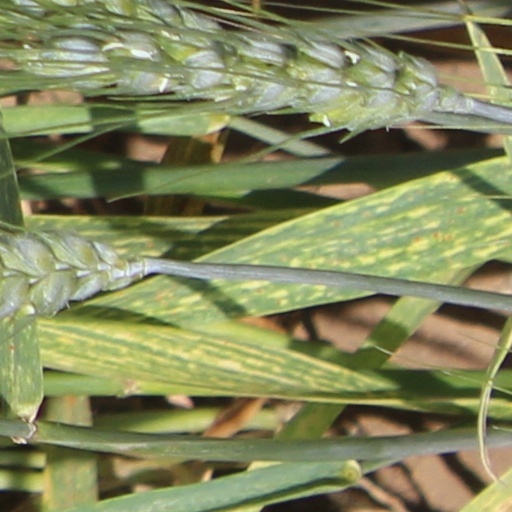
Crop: wheat